Taba Crisis

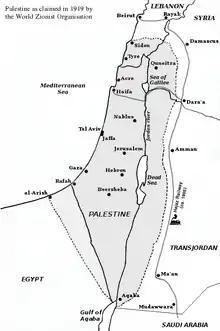
Territorial aspirations of the World Zionist Organization in 1919 at the Paris Peace Conference

Stage 1 consisted of two measures that were more symbolic than directly political: When Egypt's ruler, Khedive Tewfik Pasha, died in 1892, the Ottomans had to confirm the rule of his son, Abbas Helmy II. In the renewal of the firman that confirmed Abbas as the ruler of Egypt, however, the document was deliberately crafted to explicitly exclude the Sinai from Egyptian territory. Instead, it was only stated in a telegram that Egypt should continue administering some of the Sinai forts: